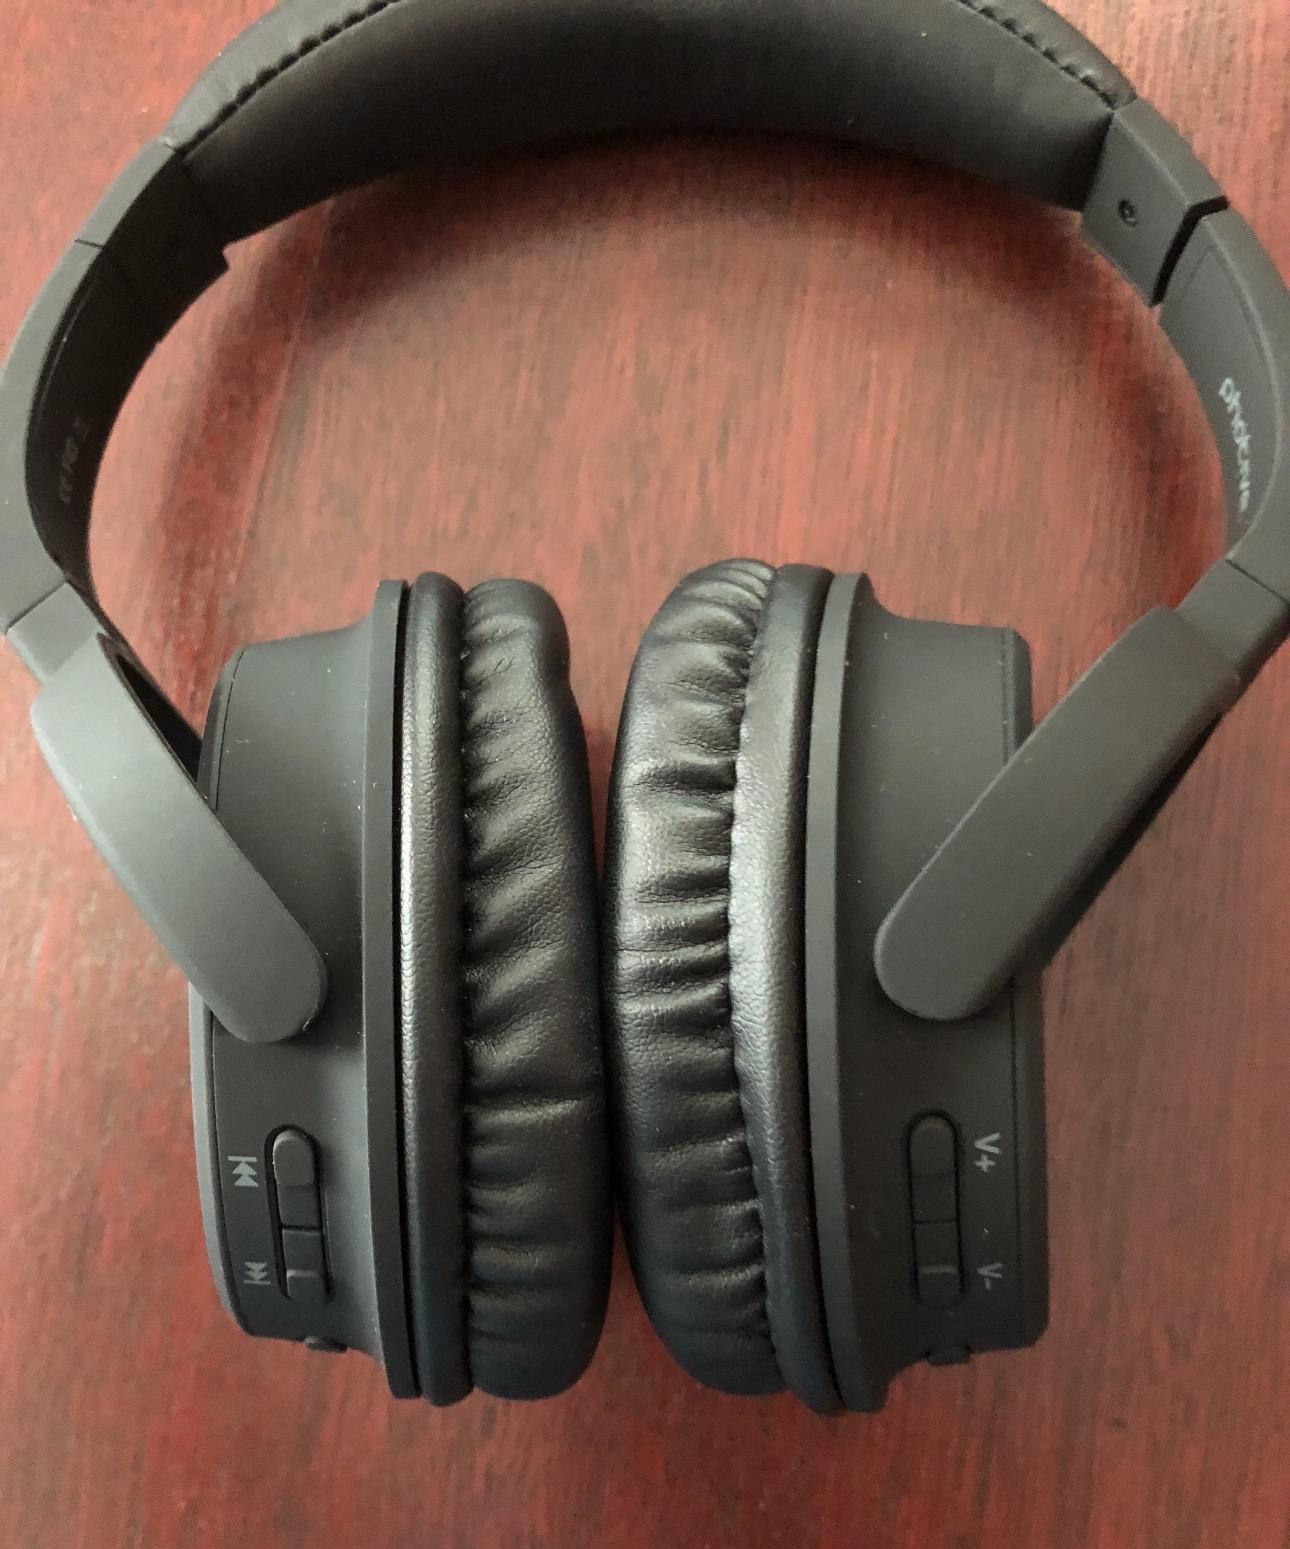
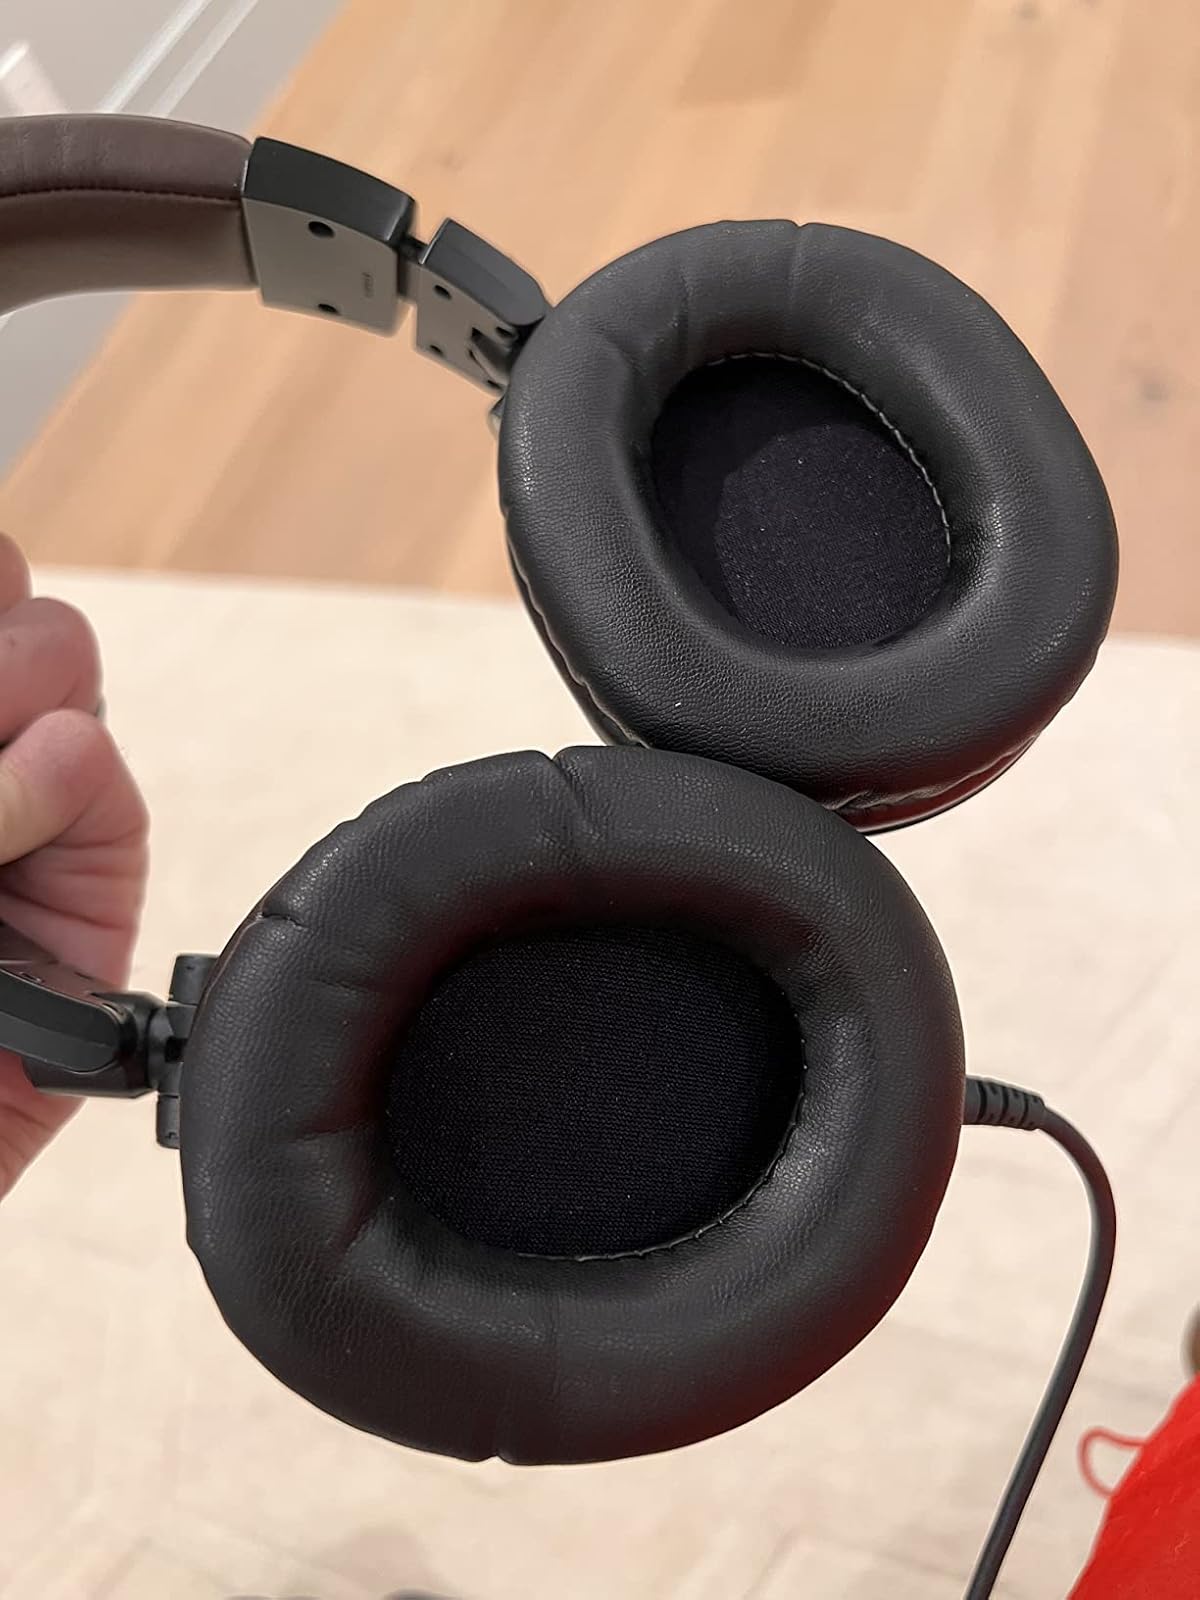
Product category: headphones
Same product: no